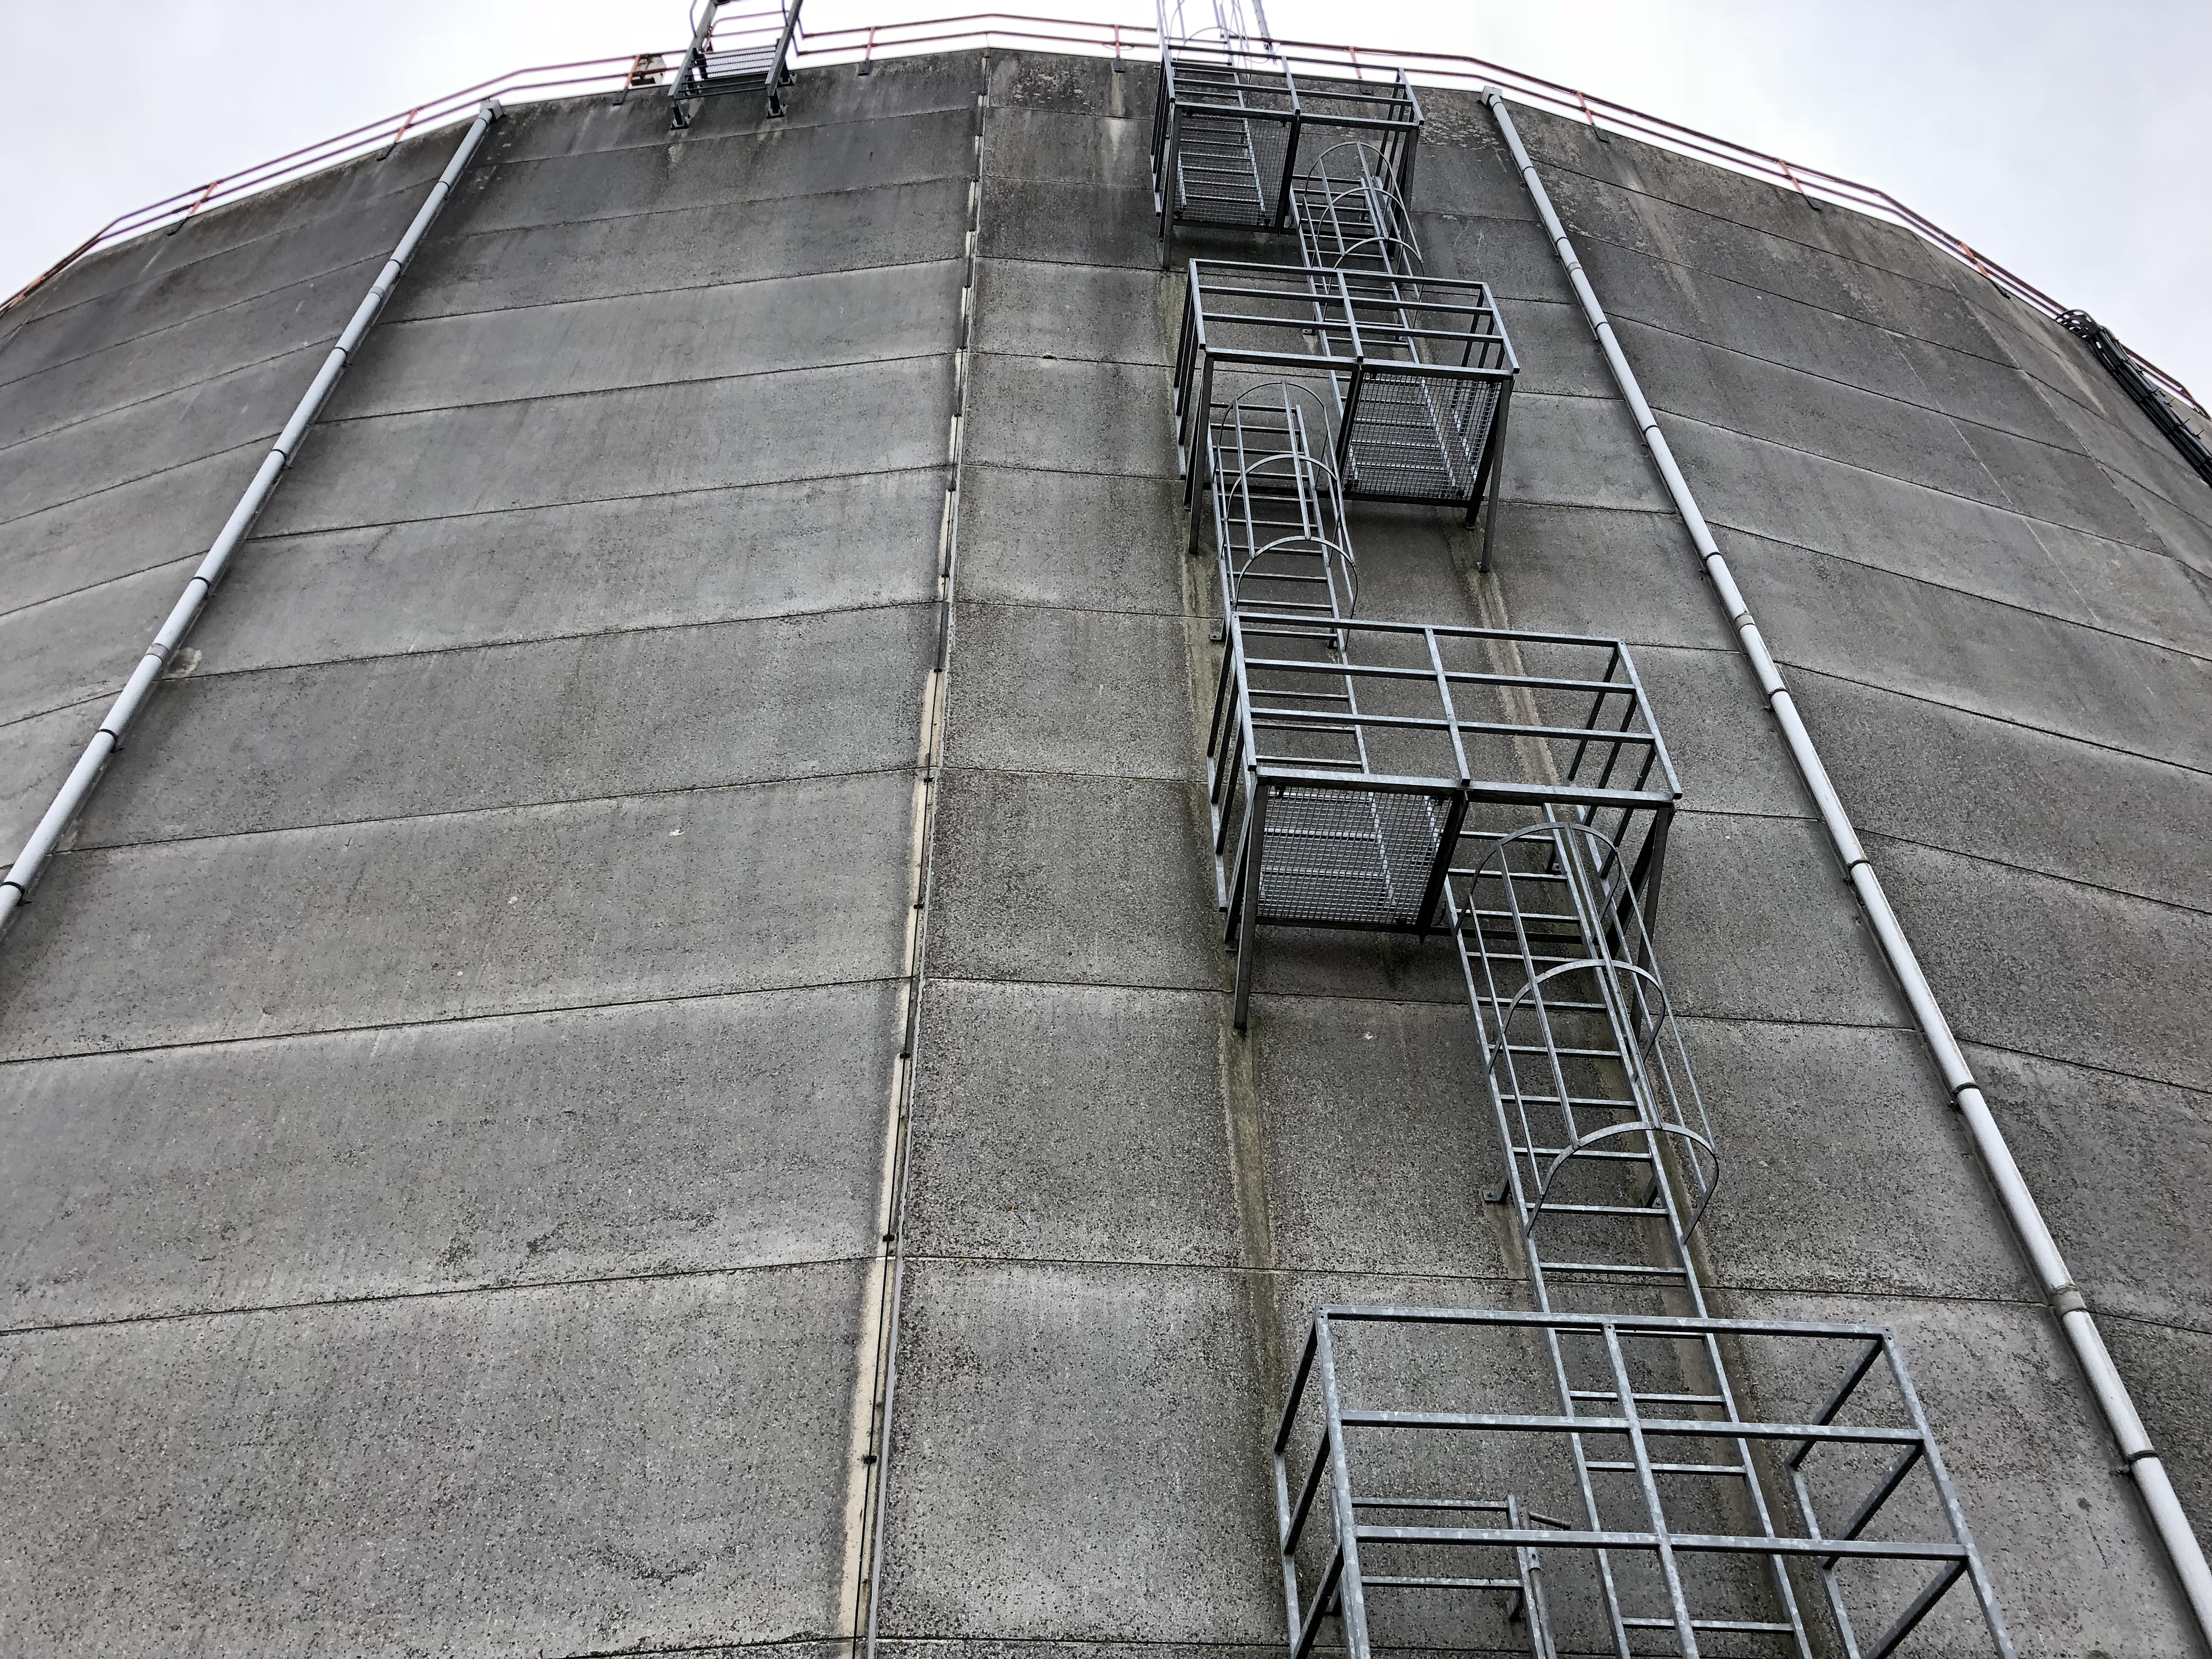
netherlands, building, structure, architecture, roof, facade, sky, angle, daylighting